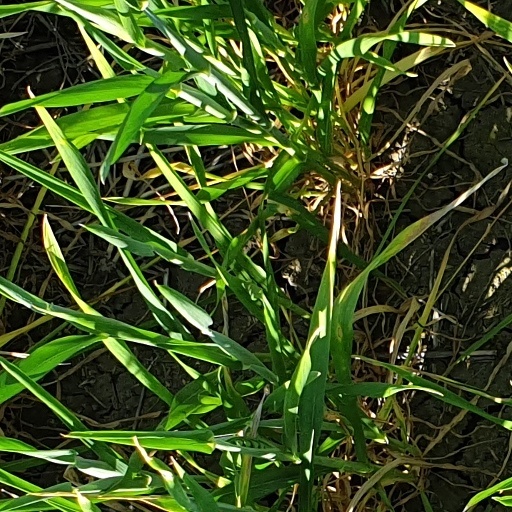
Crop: wheat